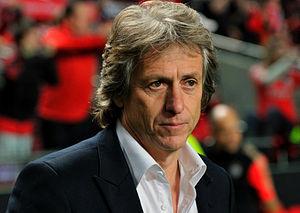
Le Sport Lisboa e Benfica, ou simplement SL Benfica, souvent appelé en français Benfica Lisbonne, est un club de football portugais de la ville de Lisbonne. Le club, présidé par Luis Filipe Vieira et entraîné par Jorge Jesus, évolue en 1ʳᵉ division portugaise. C'est la section football du club omnisports de même nom.
Le Sporting Clube de Portugal, appelé aussi Sporting Portugal, ou simplement Sporting, est un club portugais omnisports. En raison de son implantation à Lisbonne, il est parfois incorrectement dénommé Sporting Lisbonne par les médias hors de la sphère lusophone. Cet article est consacré à sa section football. Le club présidé par Frederico Varandas et entraîné par Rúben Amorim évoluant en 1ʳᵉ division portugaise.